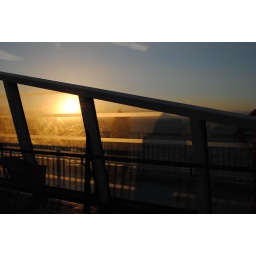
look at the red red changes in the sky